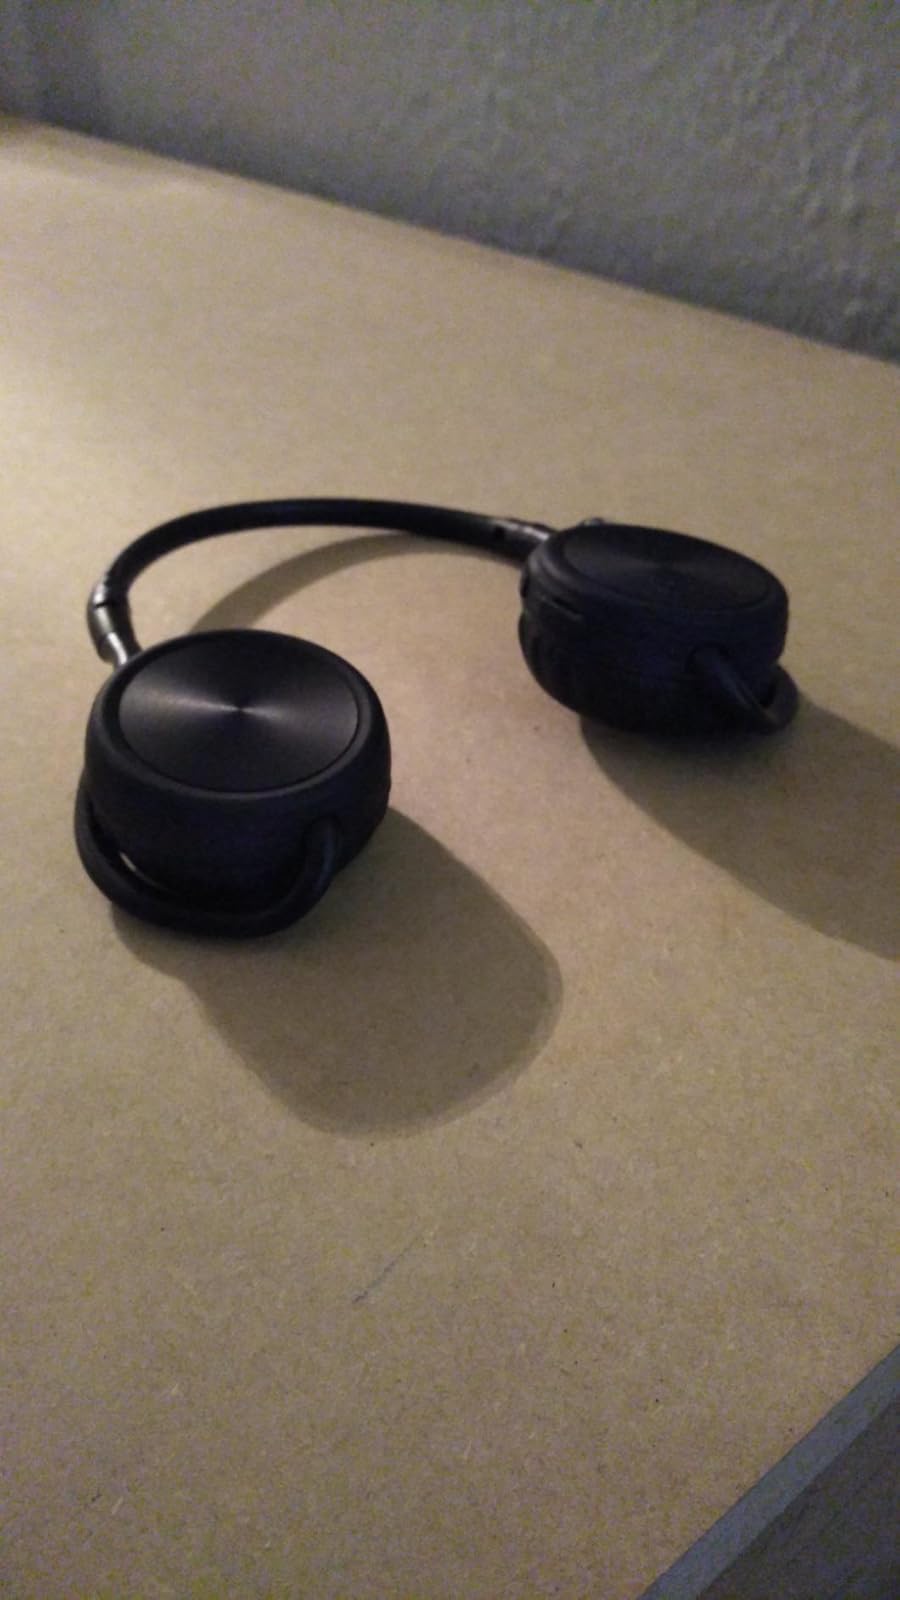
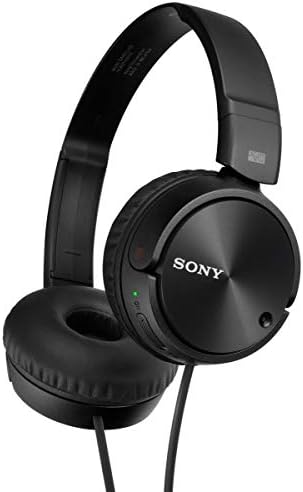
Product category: headphones
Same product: no